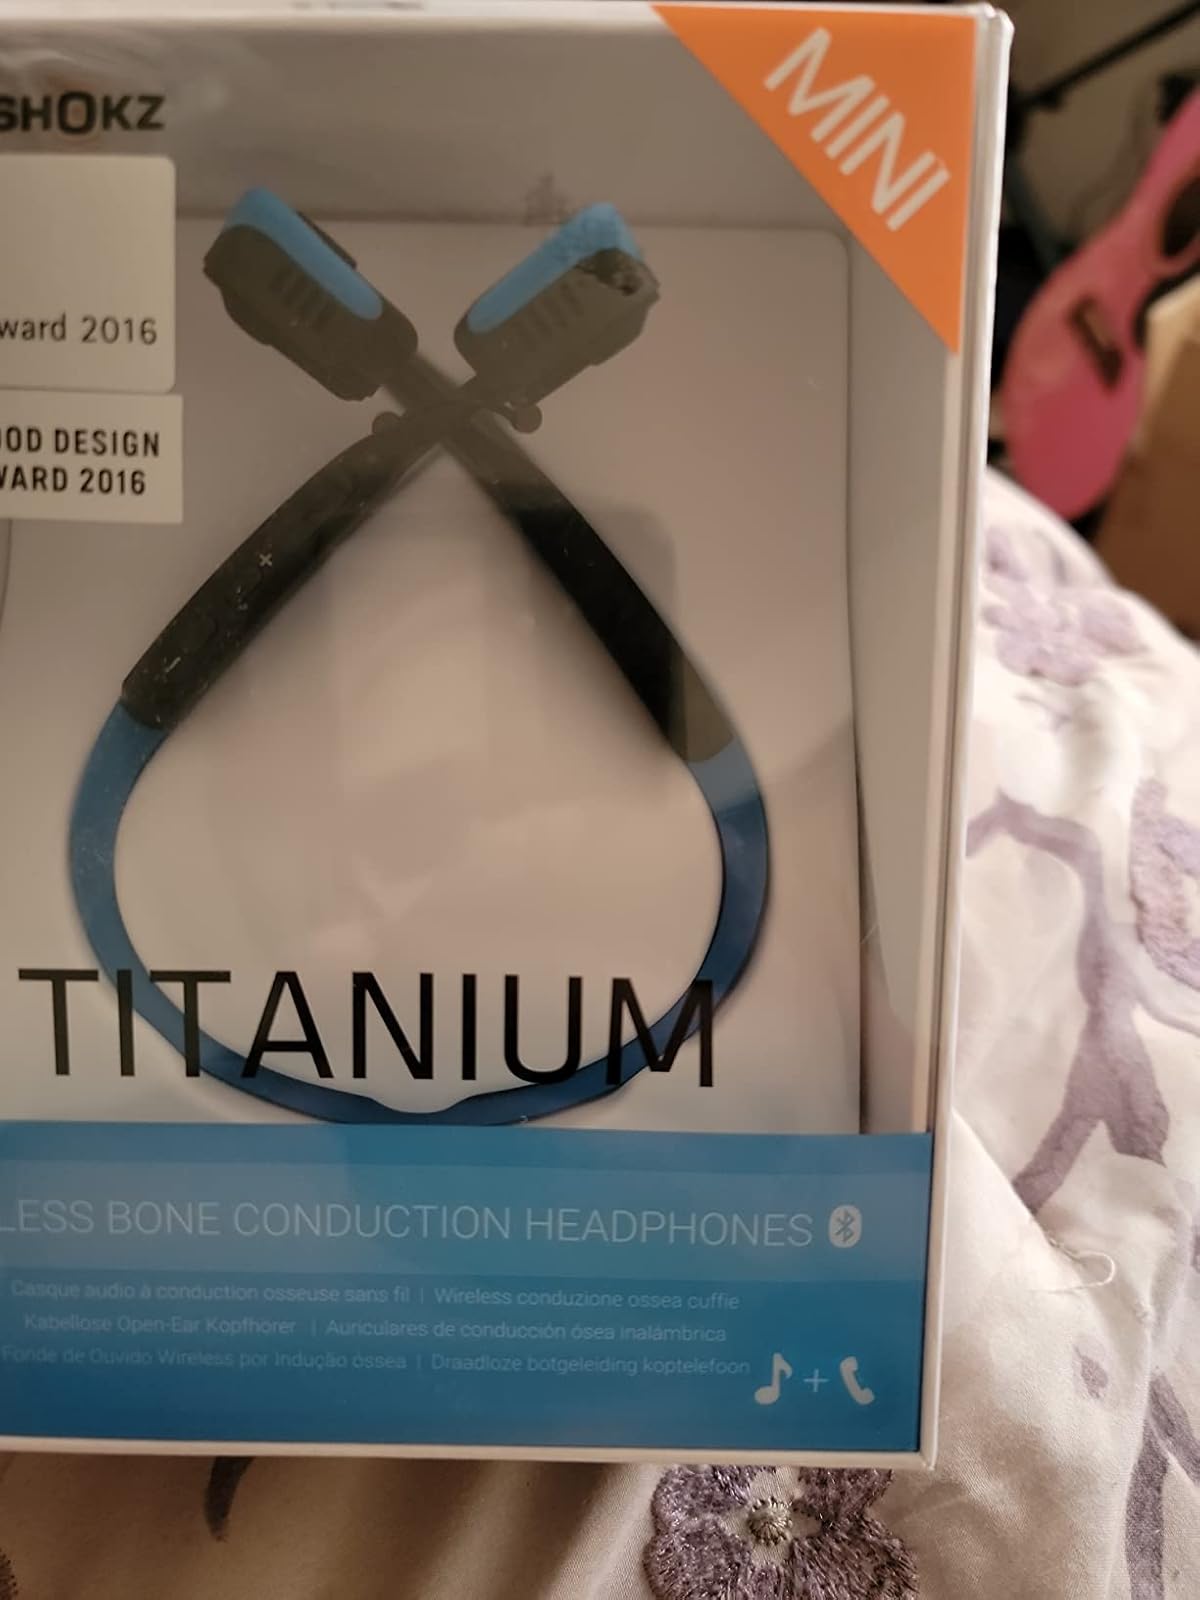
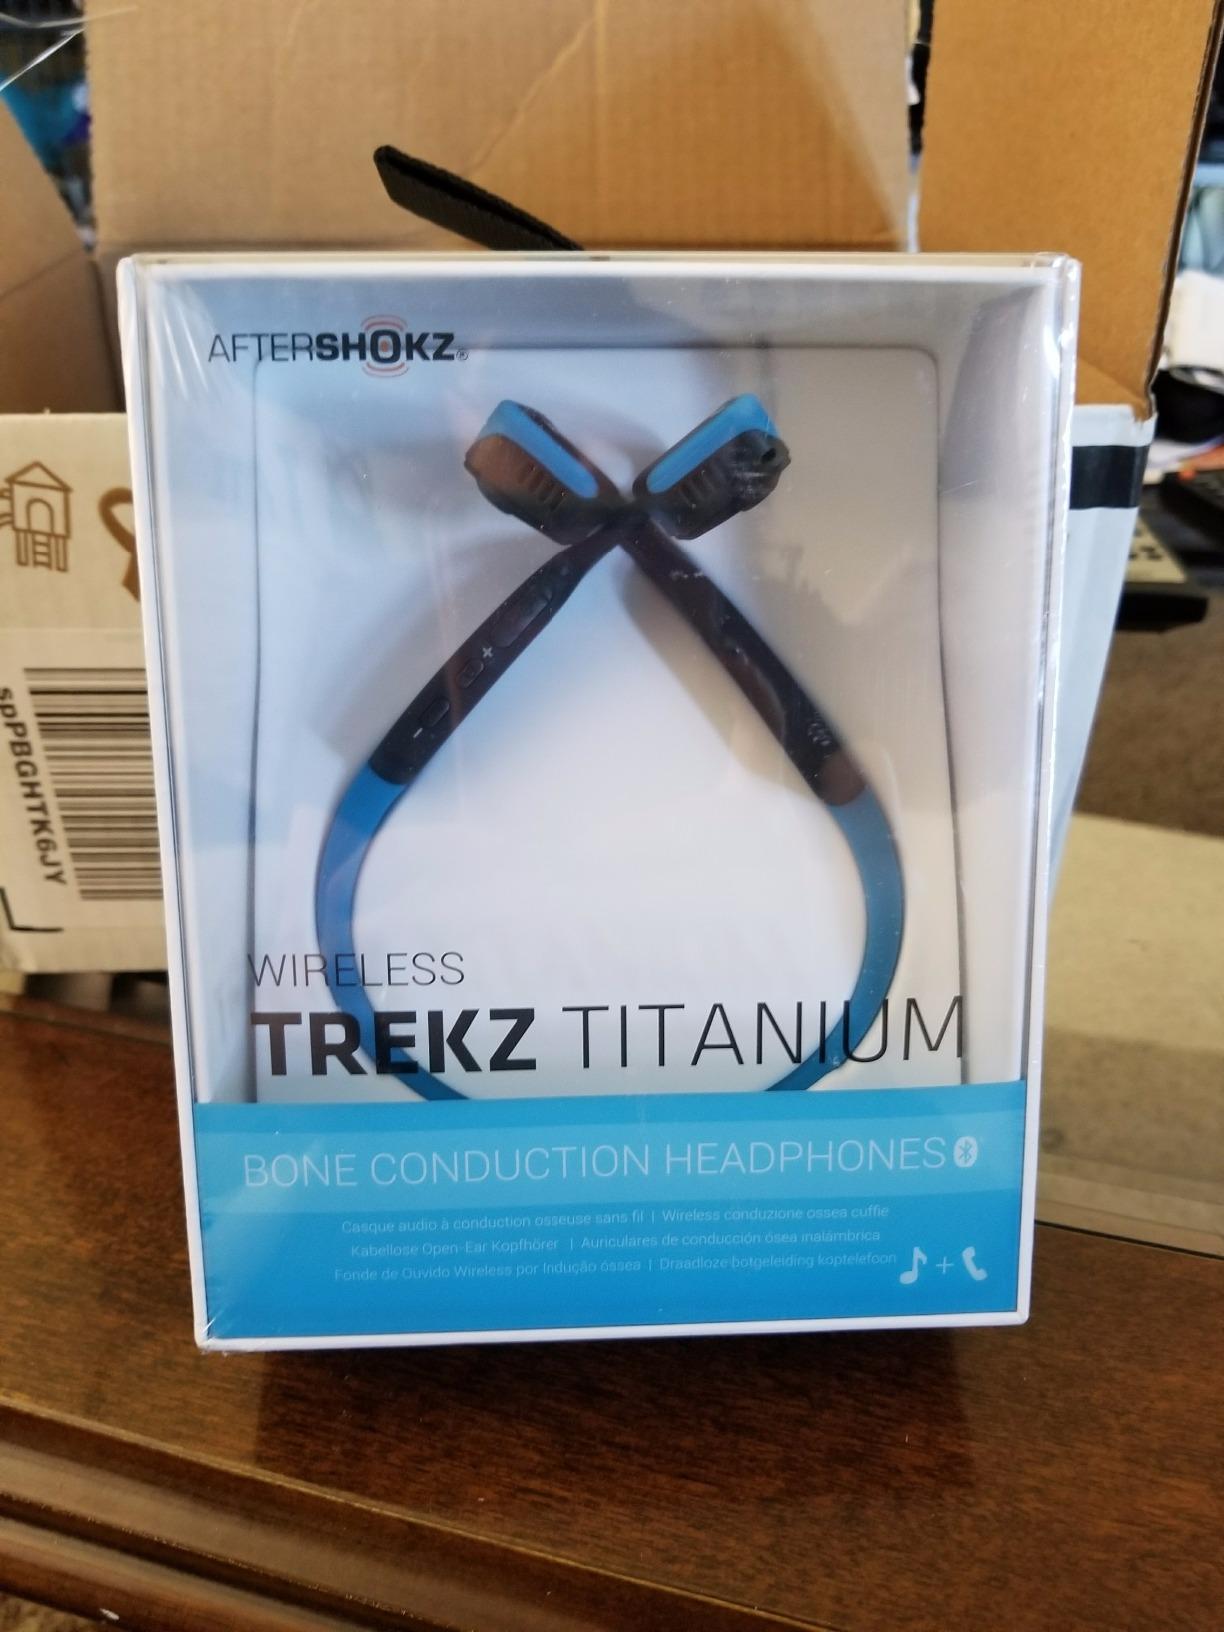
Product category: headphones
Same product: yes